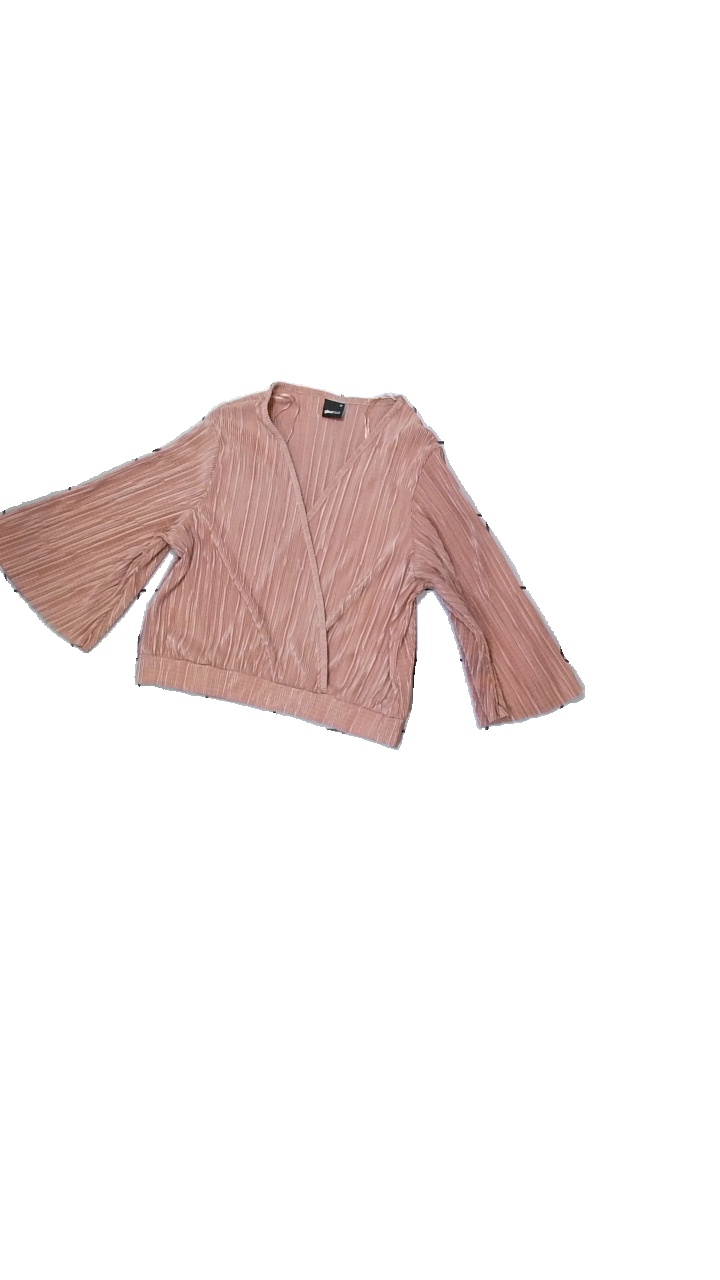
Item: Blouse (Ladies)
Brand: Gina Tricot
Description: Pink blouse with pleats
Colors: Pink
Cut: Cropped, V-collar
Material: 100% polyester
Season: All
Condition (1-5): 5
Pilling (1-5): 5
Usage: Reuse
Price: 50-100